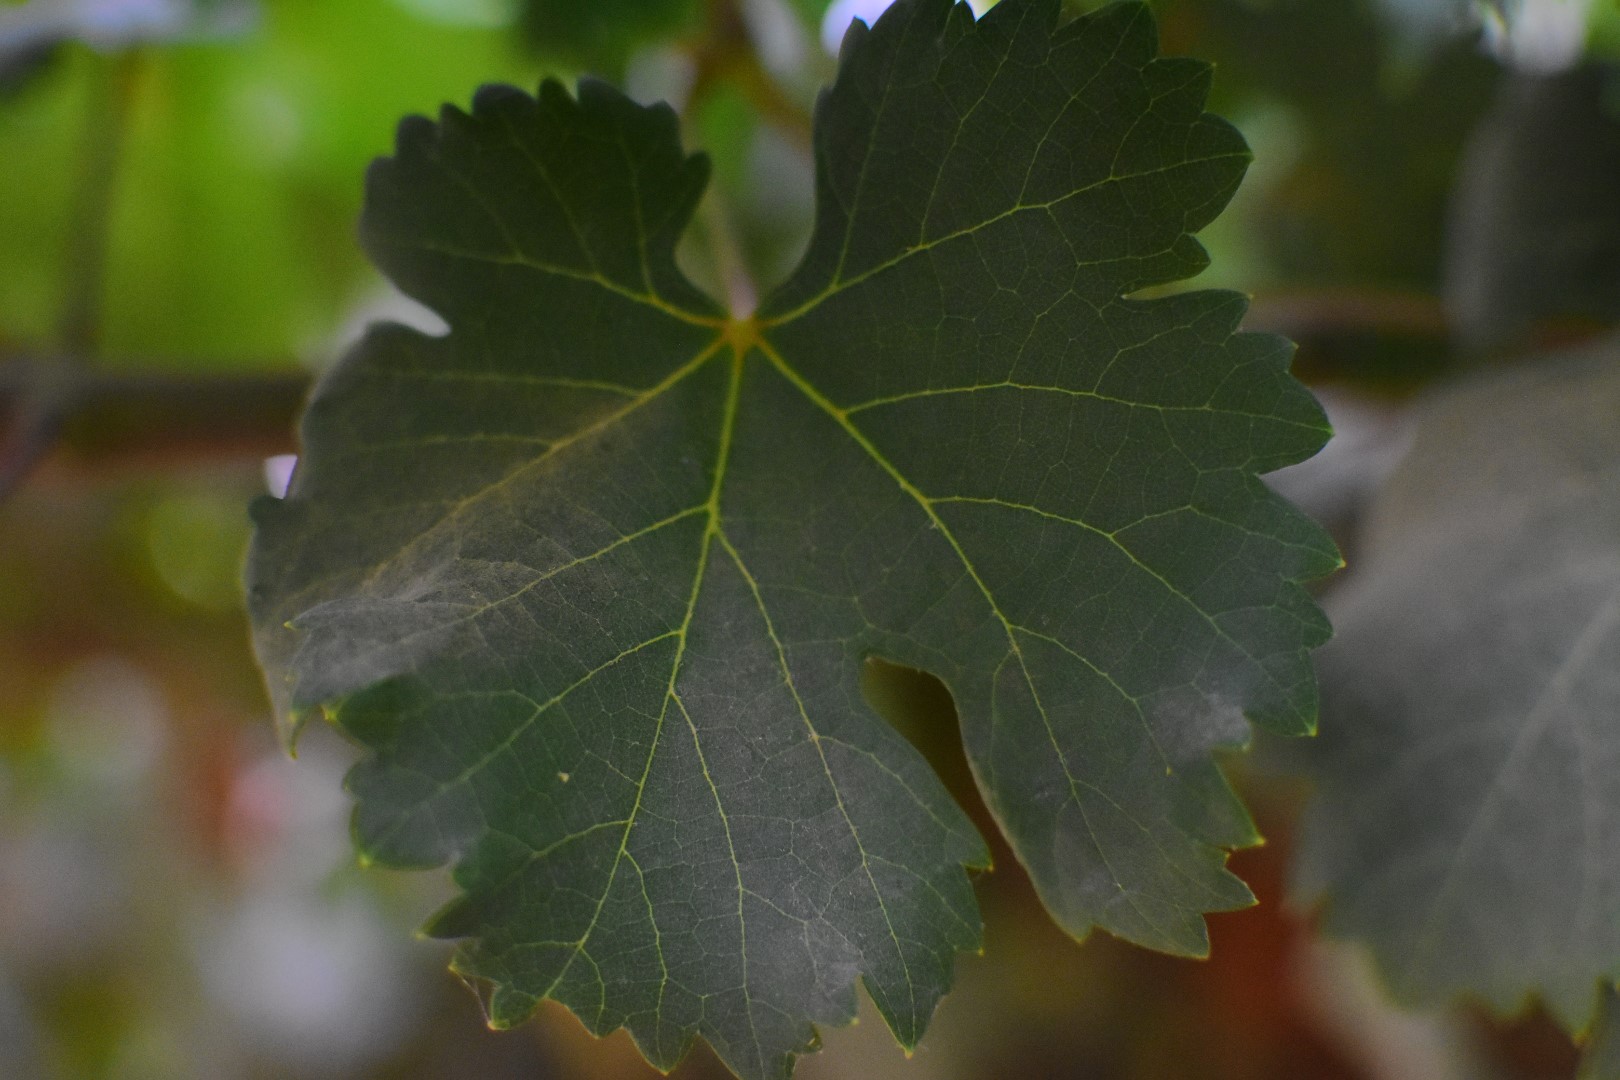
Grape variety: Aswud Balad